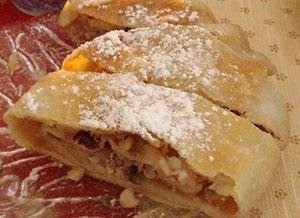
La cuisine autrichienne utilise les produits des plaines ainsi que des montagnes. Par sa position géographique, avec les Alpes pour colonne vertébrale, le pays est riche de terroirs variés. L'histoire du pays, dont l'Empire a dominé tour à tour des territoires devenus aujourd'hui la République tchèque, la Slovaquie, la Hongrie, la Croatie, la Slovénie et l'Italie, explique la présence d'influences dans la cuisine nationale qui reflète ainsi l'histoire politique autrichienne.